Government Law College, Mumbai

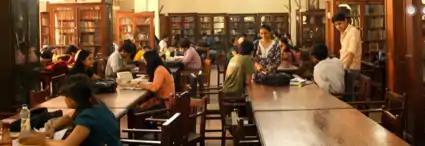

In 1856-57 a collection of law books was purchased for the use of the students of the college at the suggestion of Mr. E.I. Howard, Bar-at-Law and the then Director of Public Instruction.